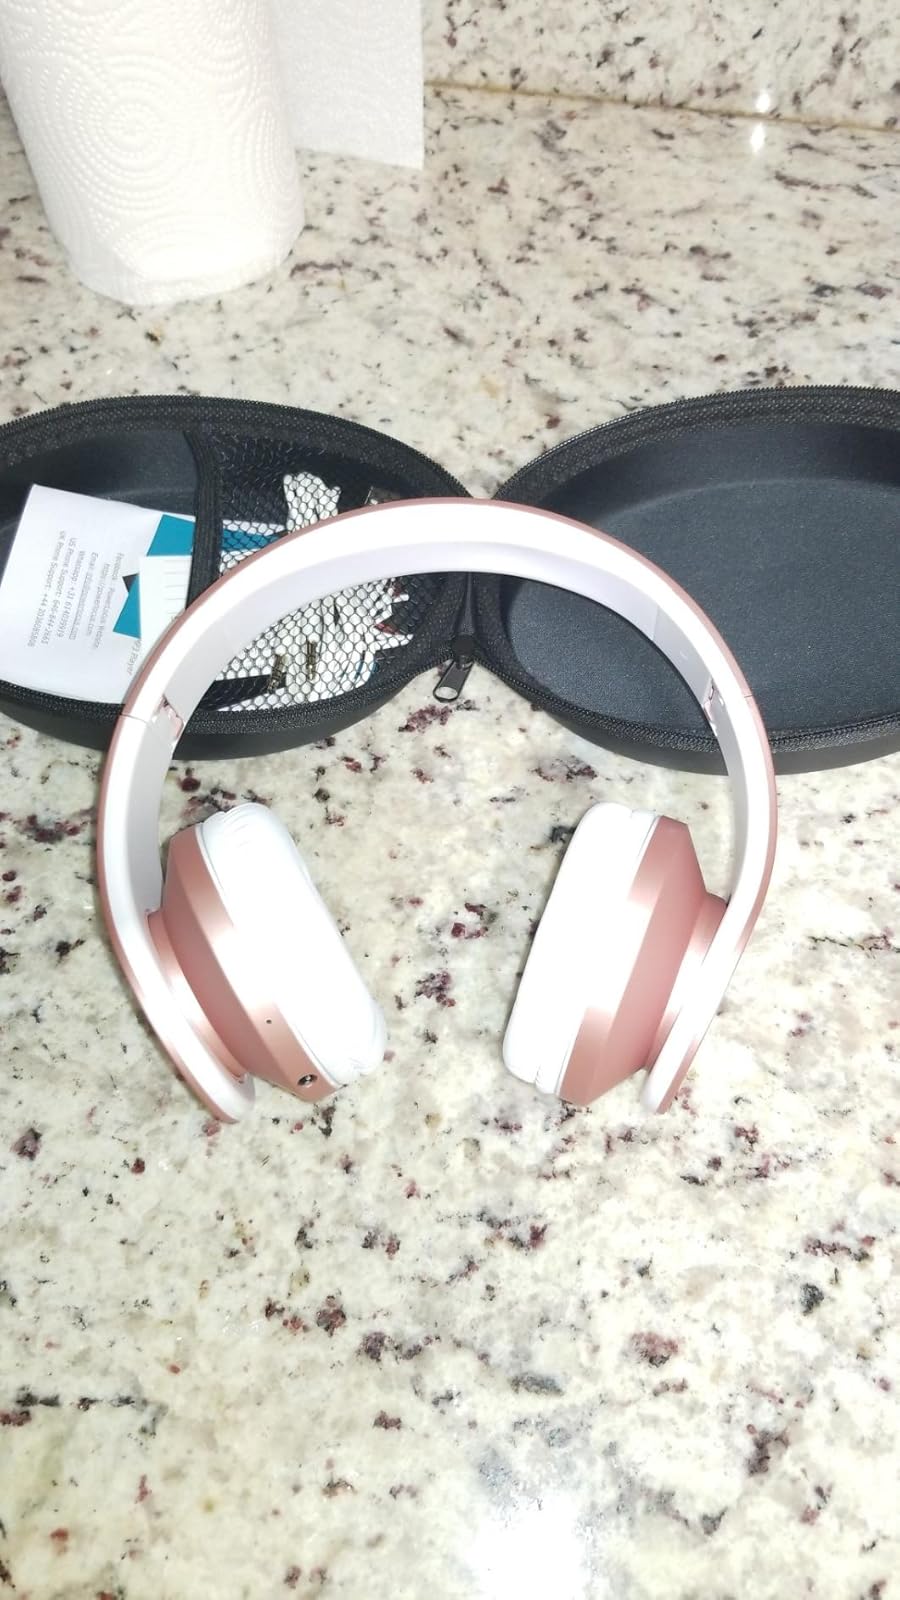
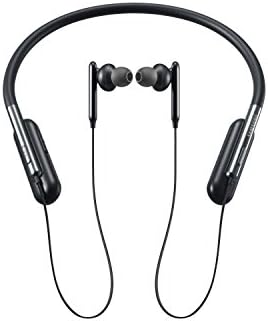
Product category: headphones
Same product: no